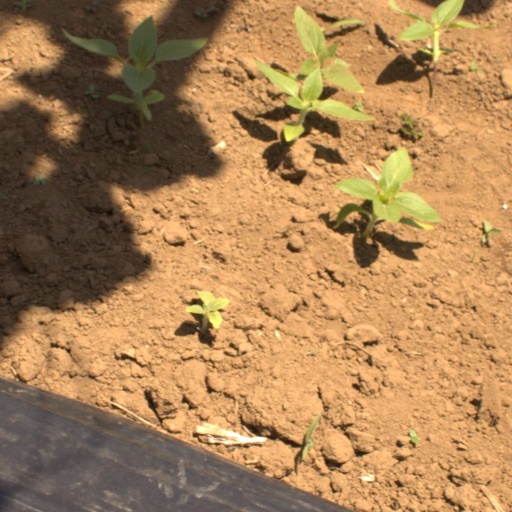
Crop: Jerusalem artichoke